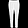
Label: Trouser